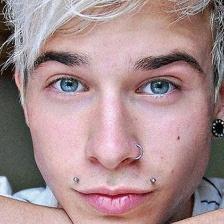
Label: faces